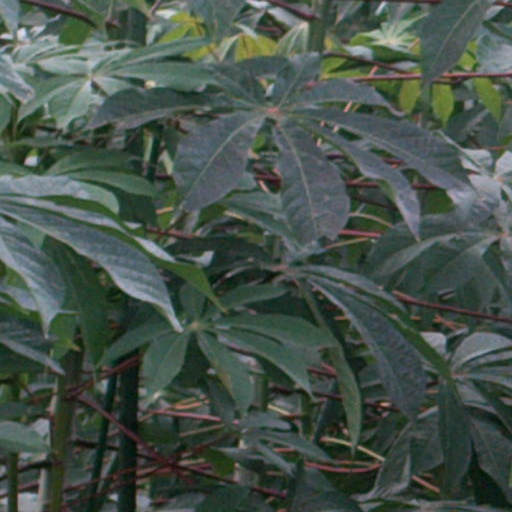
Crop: cassava